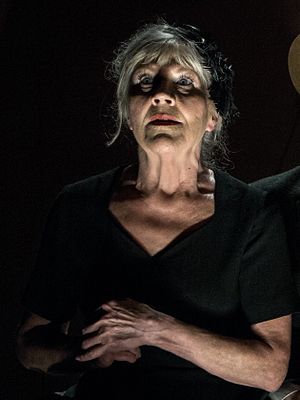
Lisbeth Gajhede
Lisbeth Gajhede i Hans Falladas Lille mand hvad nu?.
Lisbeth Gajhede er en dansk skuespillerinde, som er uddannet fra Odense Teater. På tv har hun haft roller i serierne Bryggeren, Pas på mor og i julekalenderen Brødrene Mortensens jul. På scenen har hun bl.a. medvirket i stykkerne Mutter Courage, Den stundesløse, Blodbrødre, Vildanden og Macbeth.